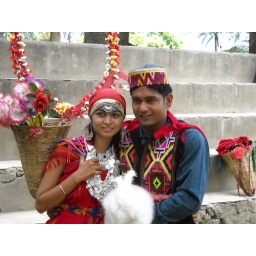
cute couple in traditional himachal attire